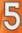
Number: 5